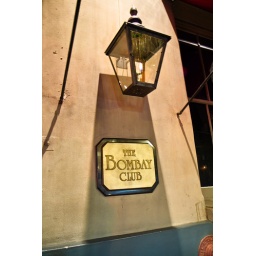
I really like the way the Bombay Club sign is framed by the shadow of the gas lamp above it.